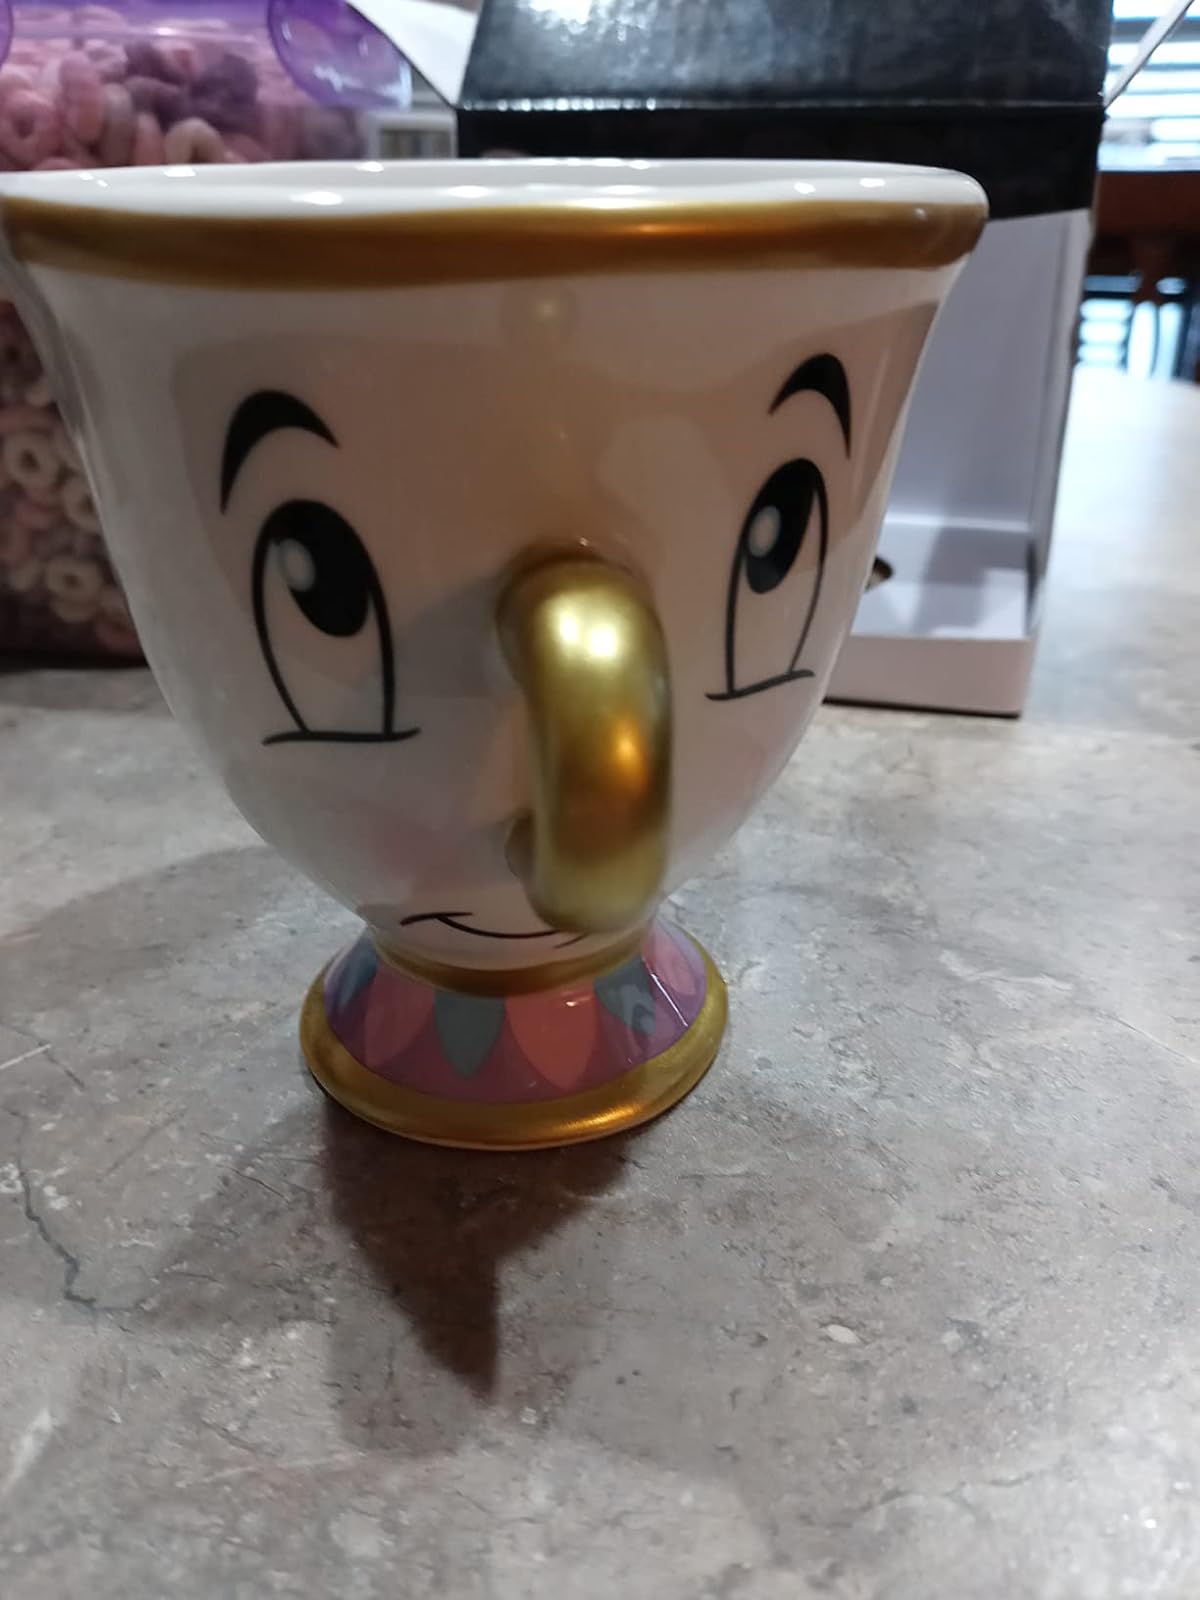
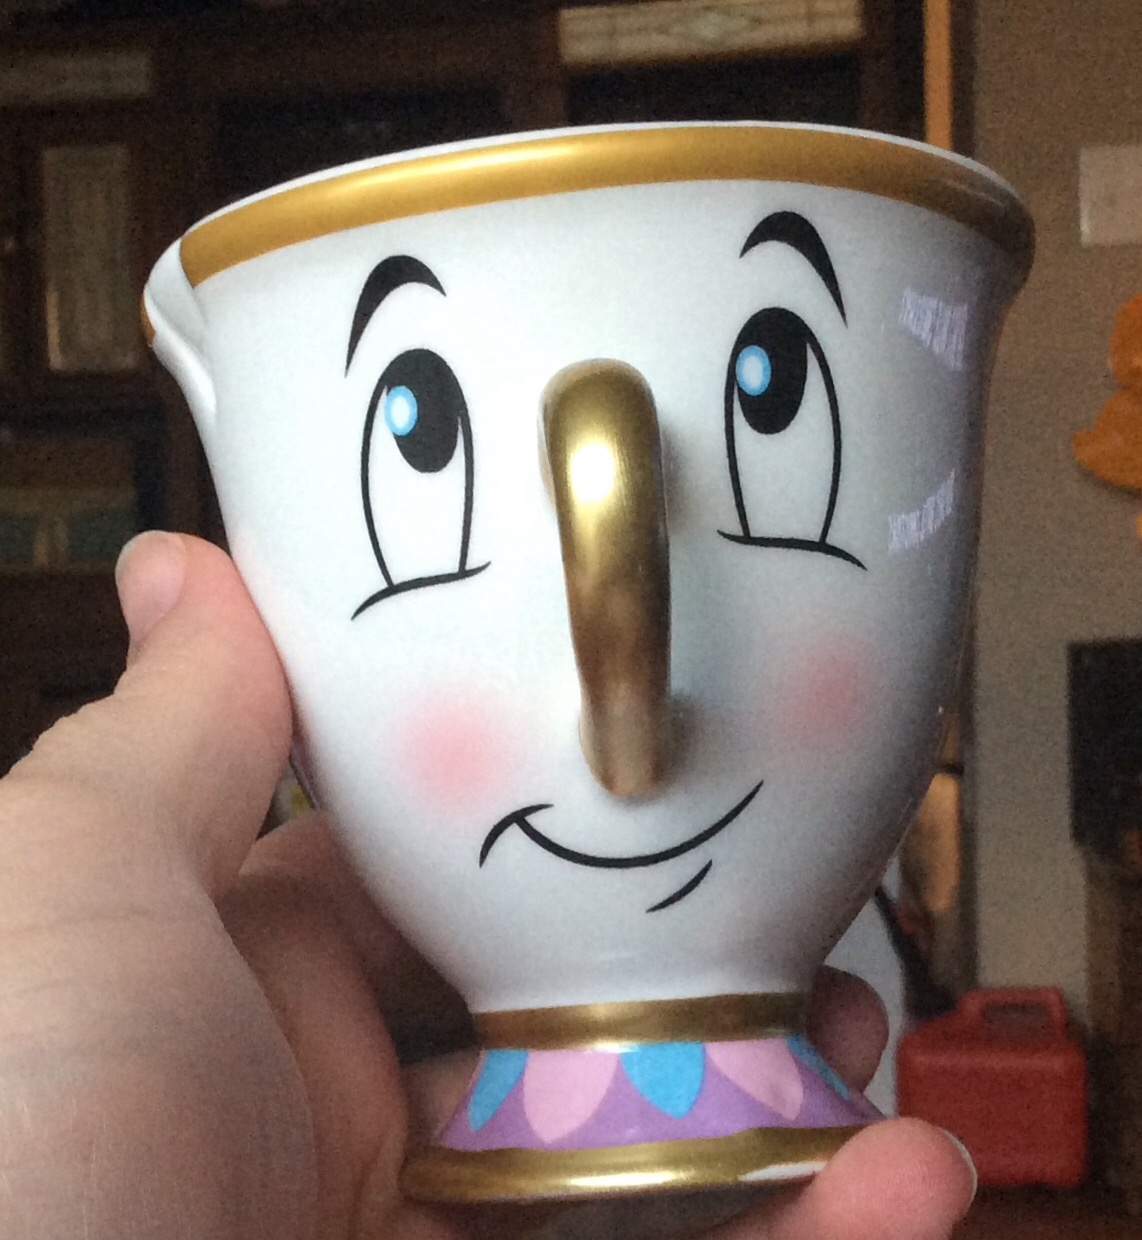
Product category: items_mug
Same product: yes